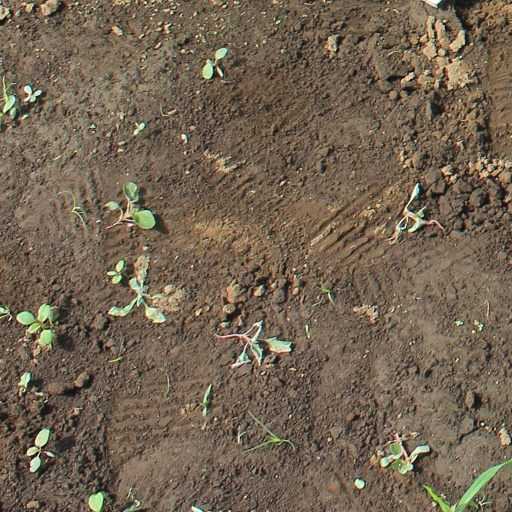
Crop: soybean